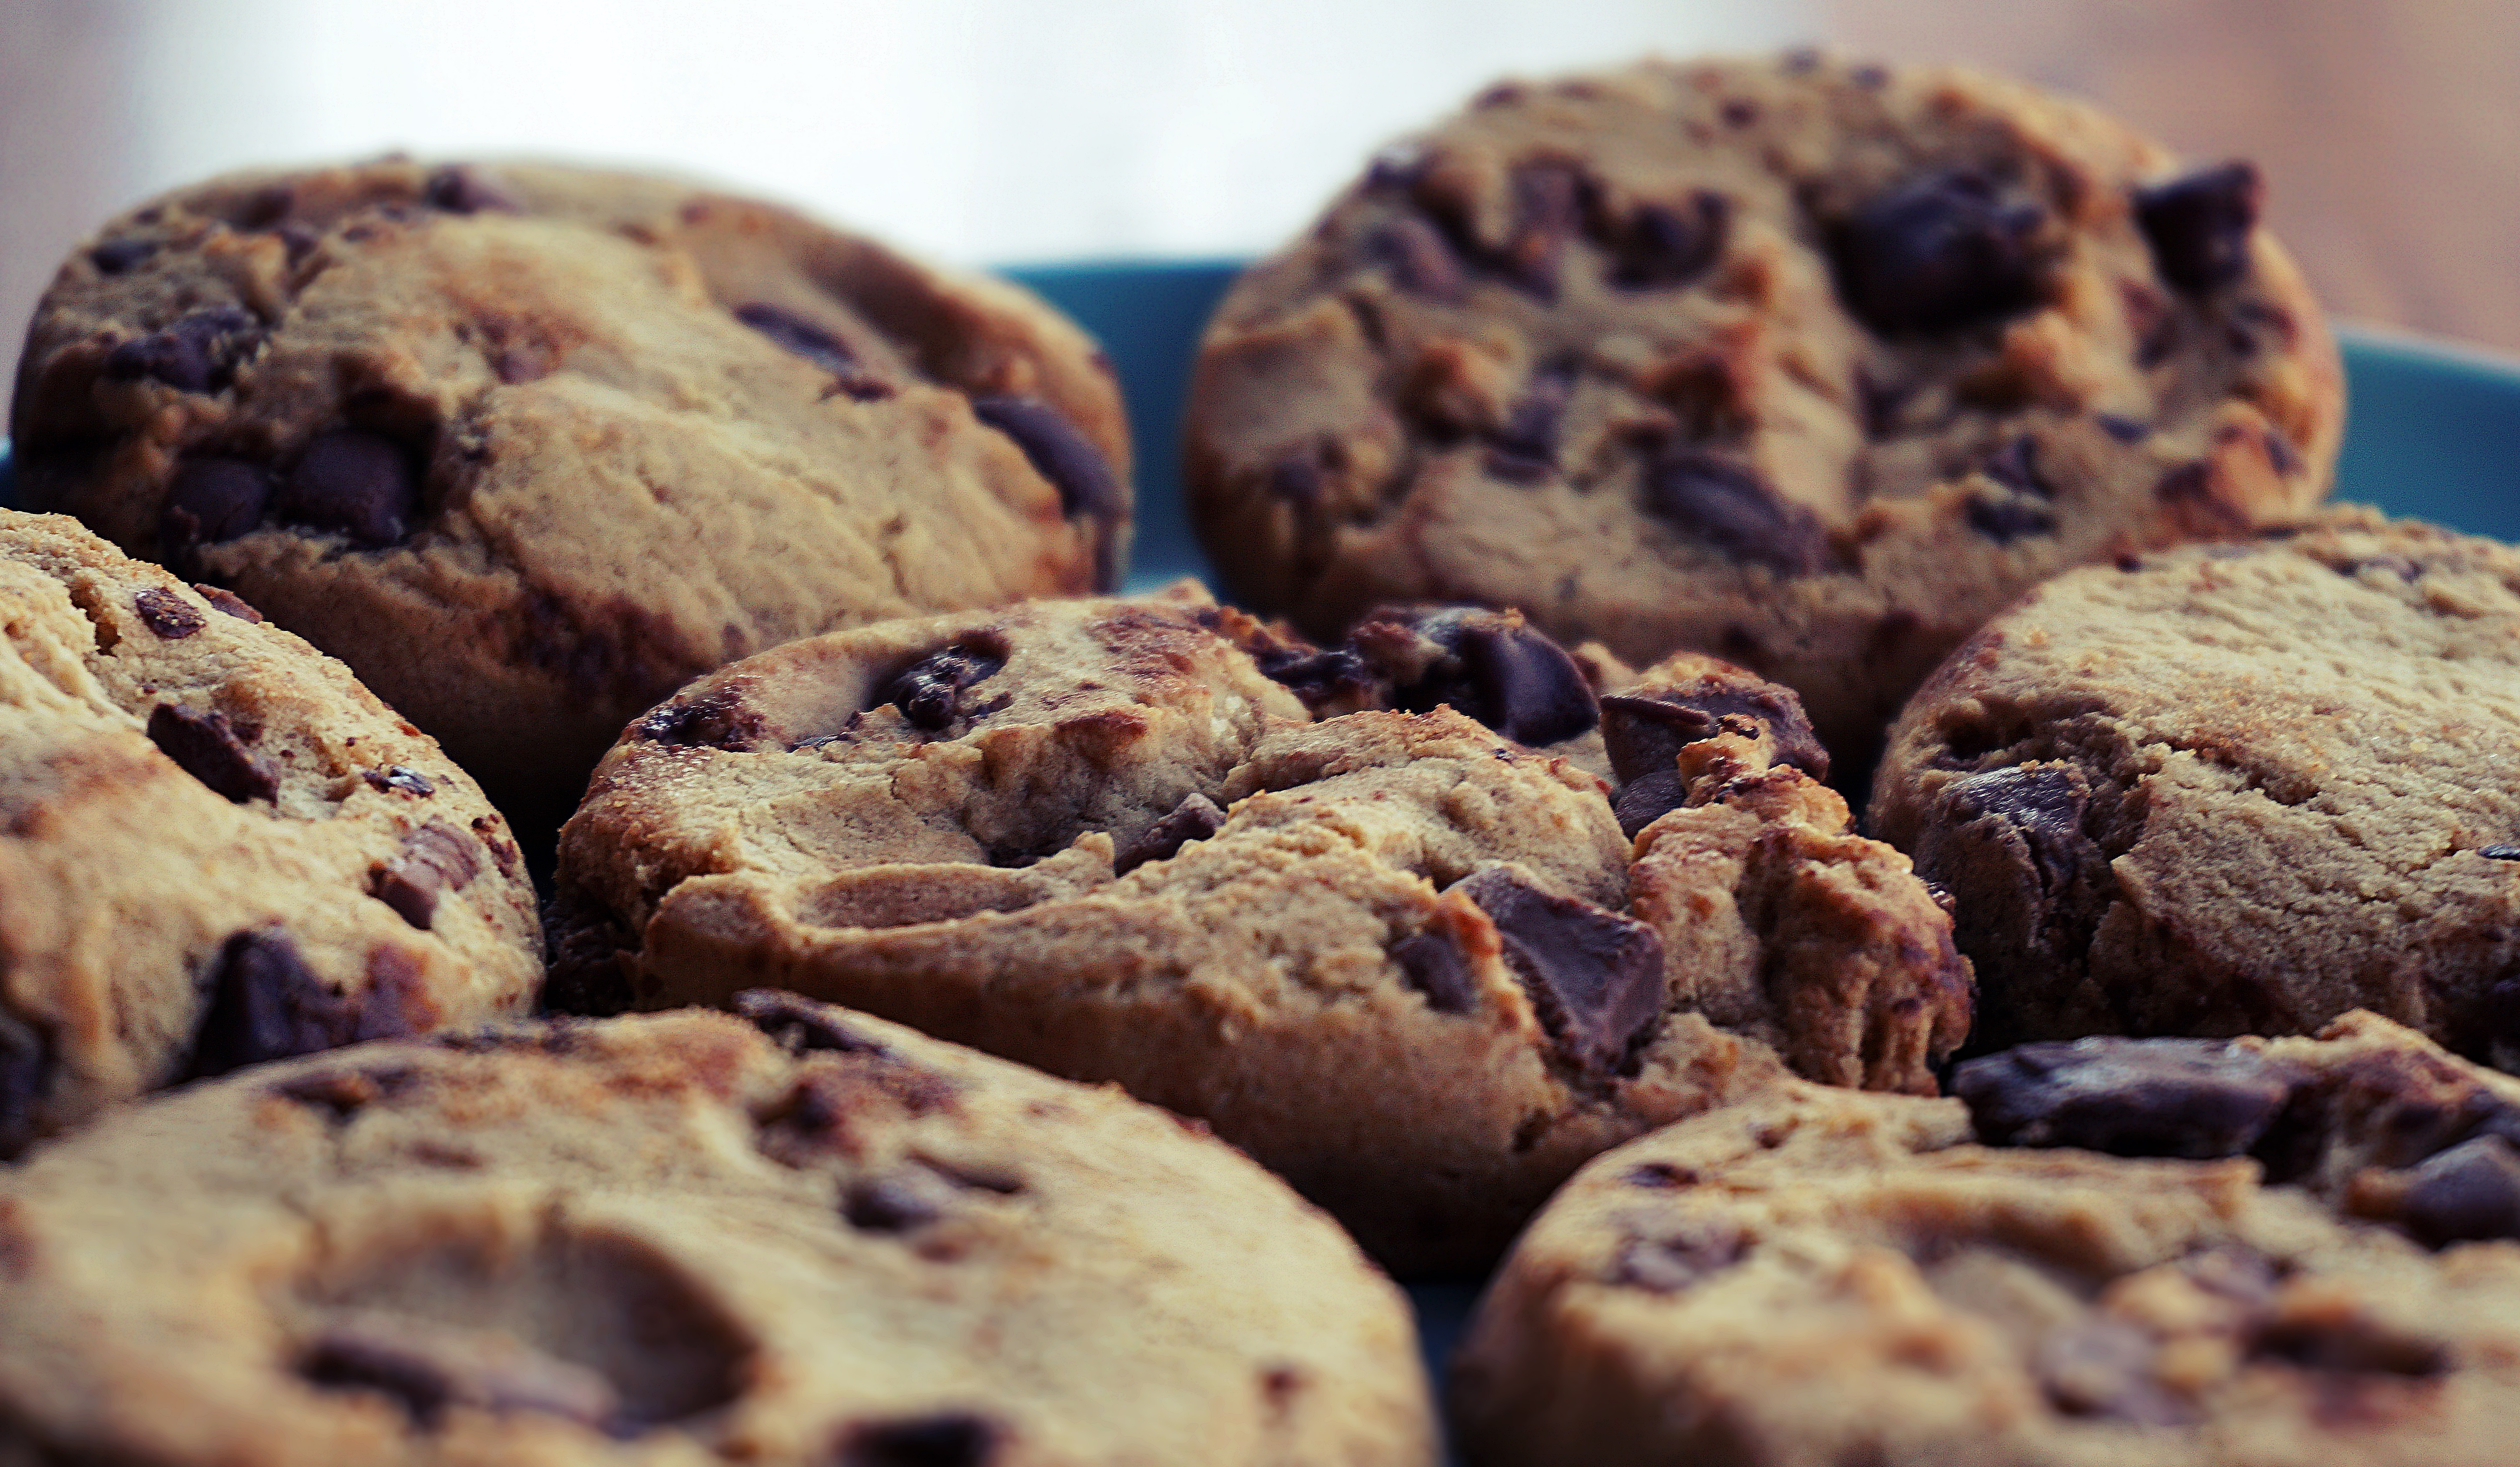
cookies, chocolate chip cookies, baking, food, cookie, baked goods, chocolate chip cookie, cookies and crackers, snack, biscuit, chocolate chip, muffin, cookie dough